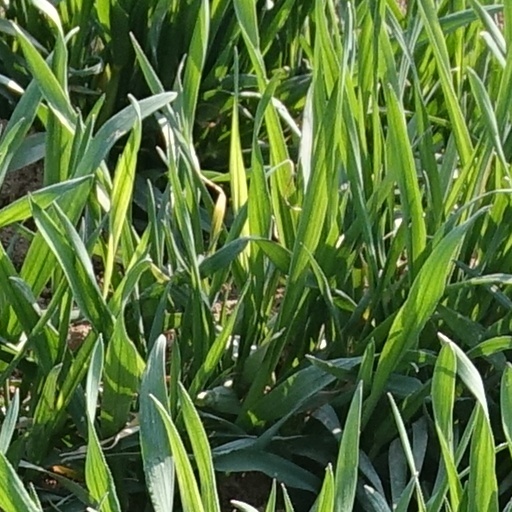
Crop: wheat